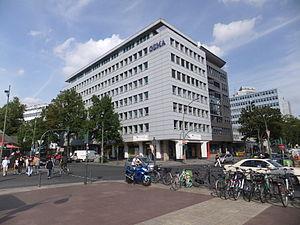
La Gesellschaft für musikalische Aufführungs- und mechanische Vervielfältigungsrechte, est une société de gestion des droits d'auteur allemande représentant les différents acteurs de l'industrie musicale : artistes et labels.